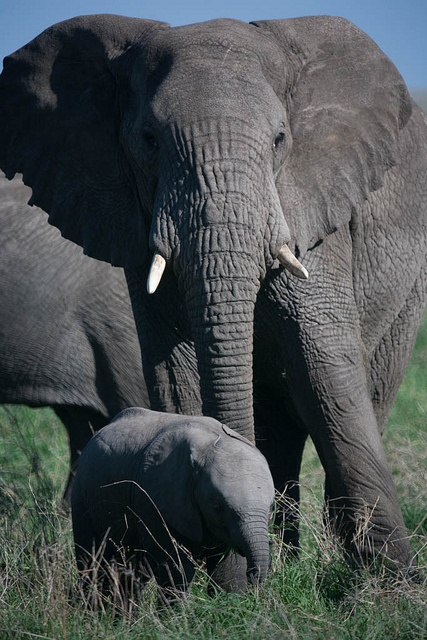
A family of large gray elephants standing on a field.
A large elephant stands over a much smaller elephant.
A mother elephant and her calf walking through tall grass.
An elephant stands by it baby in a grassy field.
two big elephants and a baby elephant in some tall grass